A. J. Burnett

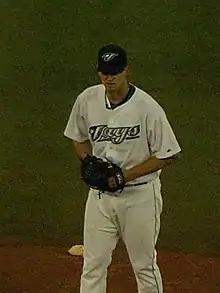
Burnett pitching for the Blue Jays in 2008.

On the morning of December 6, 2005, at the Baseball Winter Meetings, the Toronto Blue Jays signed Burnett to a five-year, $55 million deal.